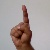
The image shows a hand gesture representing the letter 'D' in Indian Sign Language.